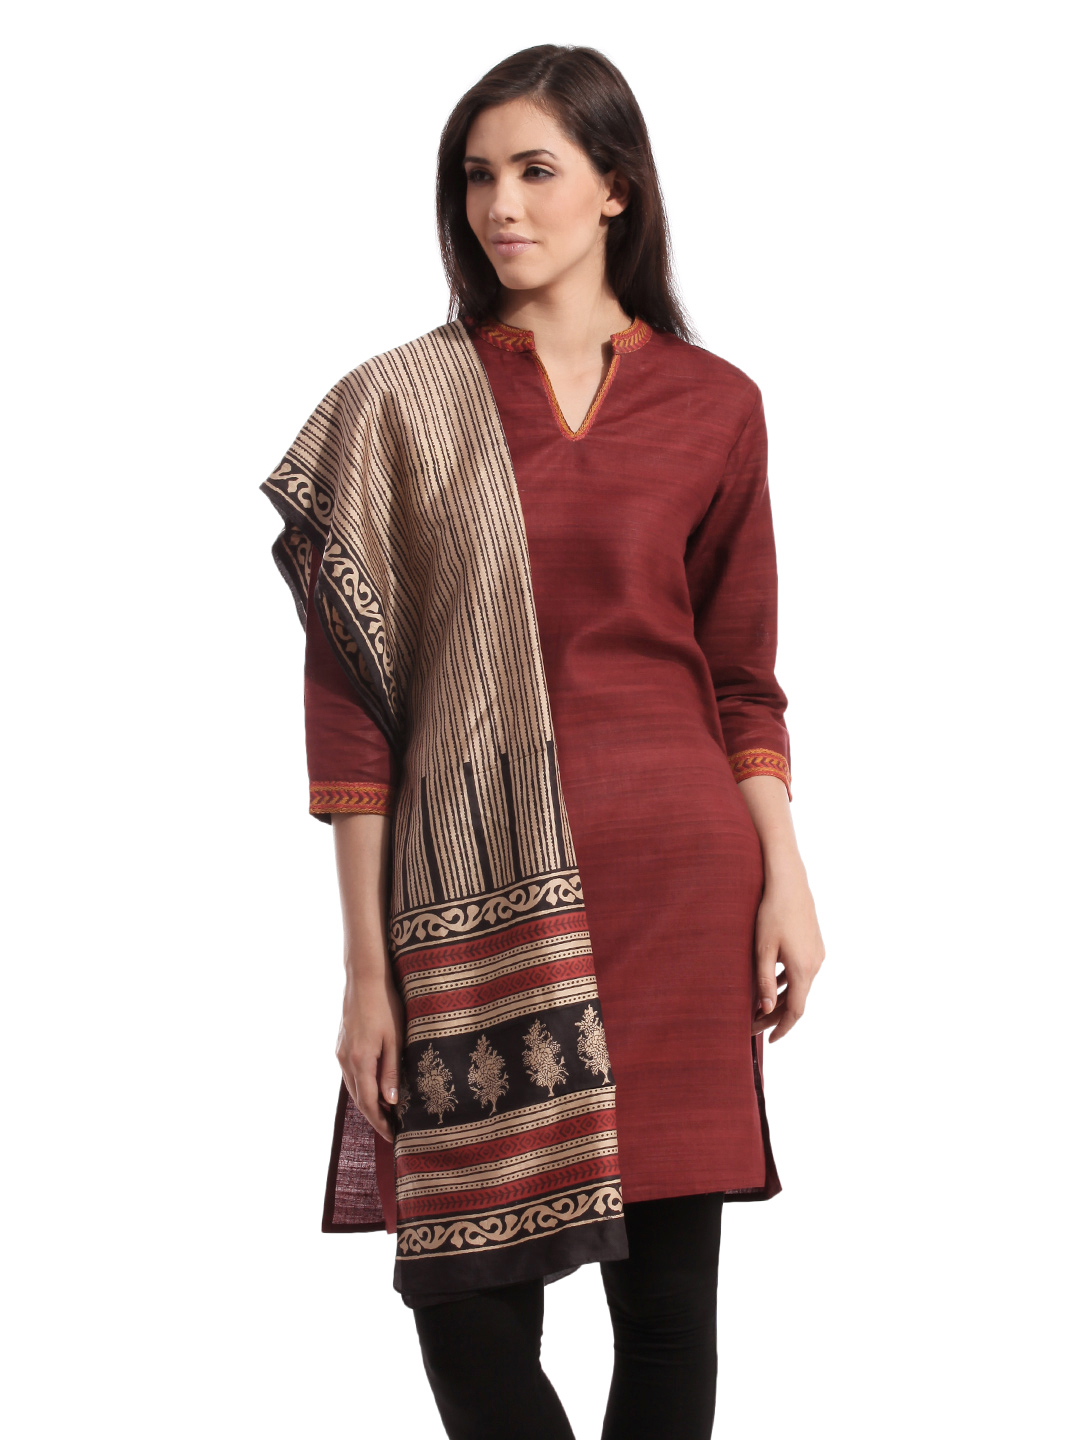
Fabindia Women Silk Mulberry Printed Beige Stole
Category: Accessories / Stoles / Stoles
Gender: Women
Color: Beige
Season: Summer 2012
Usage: Ethnic